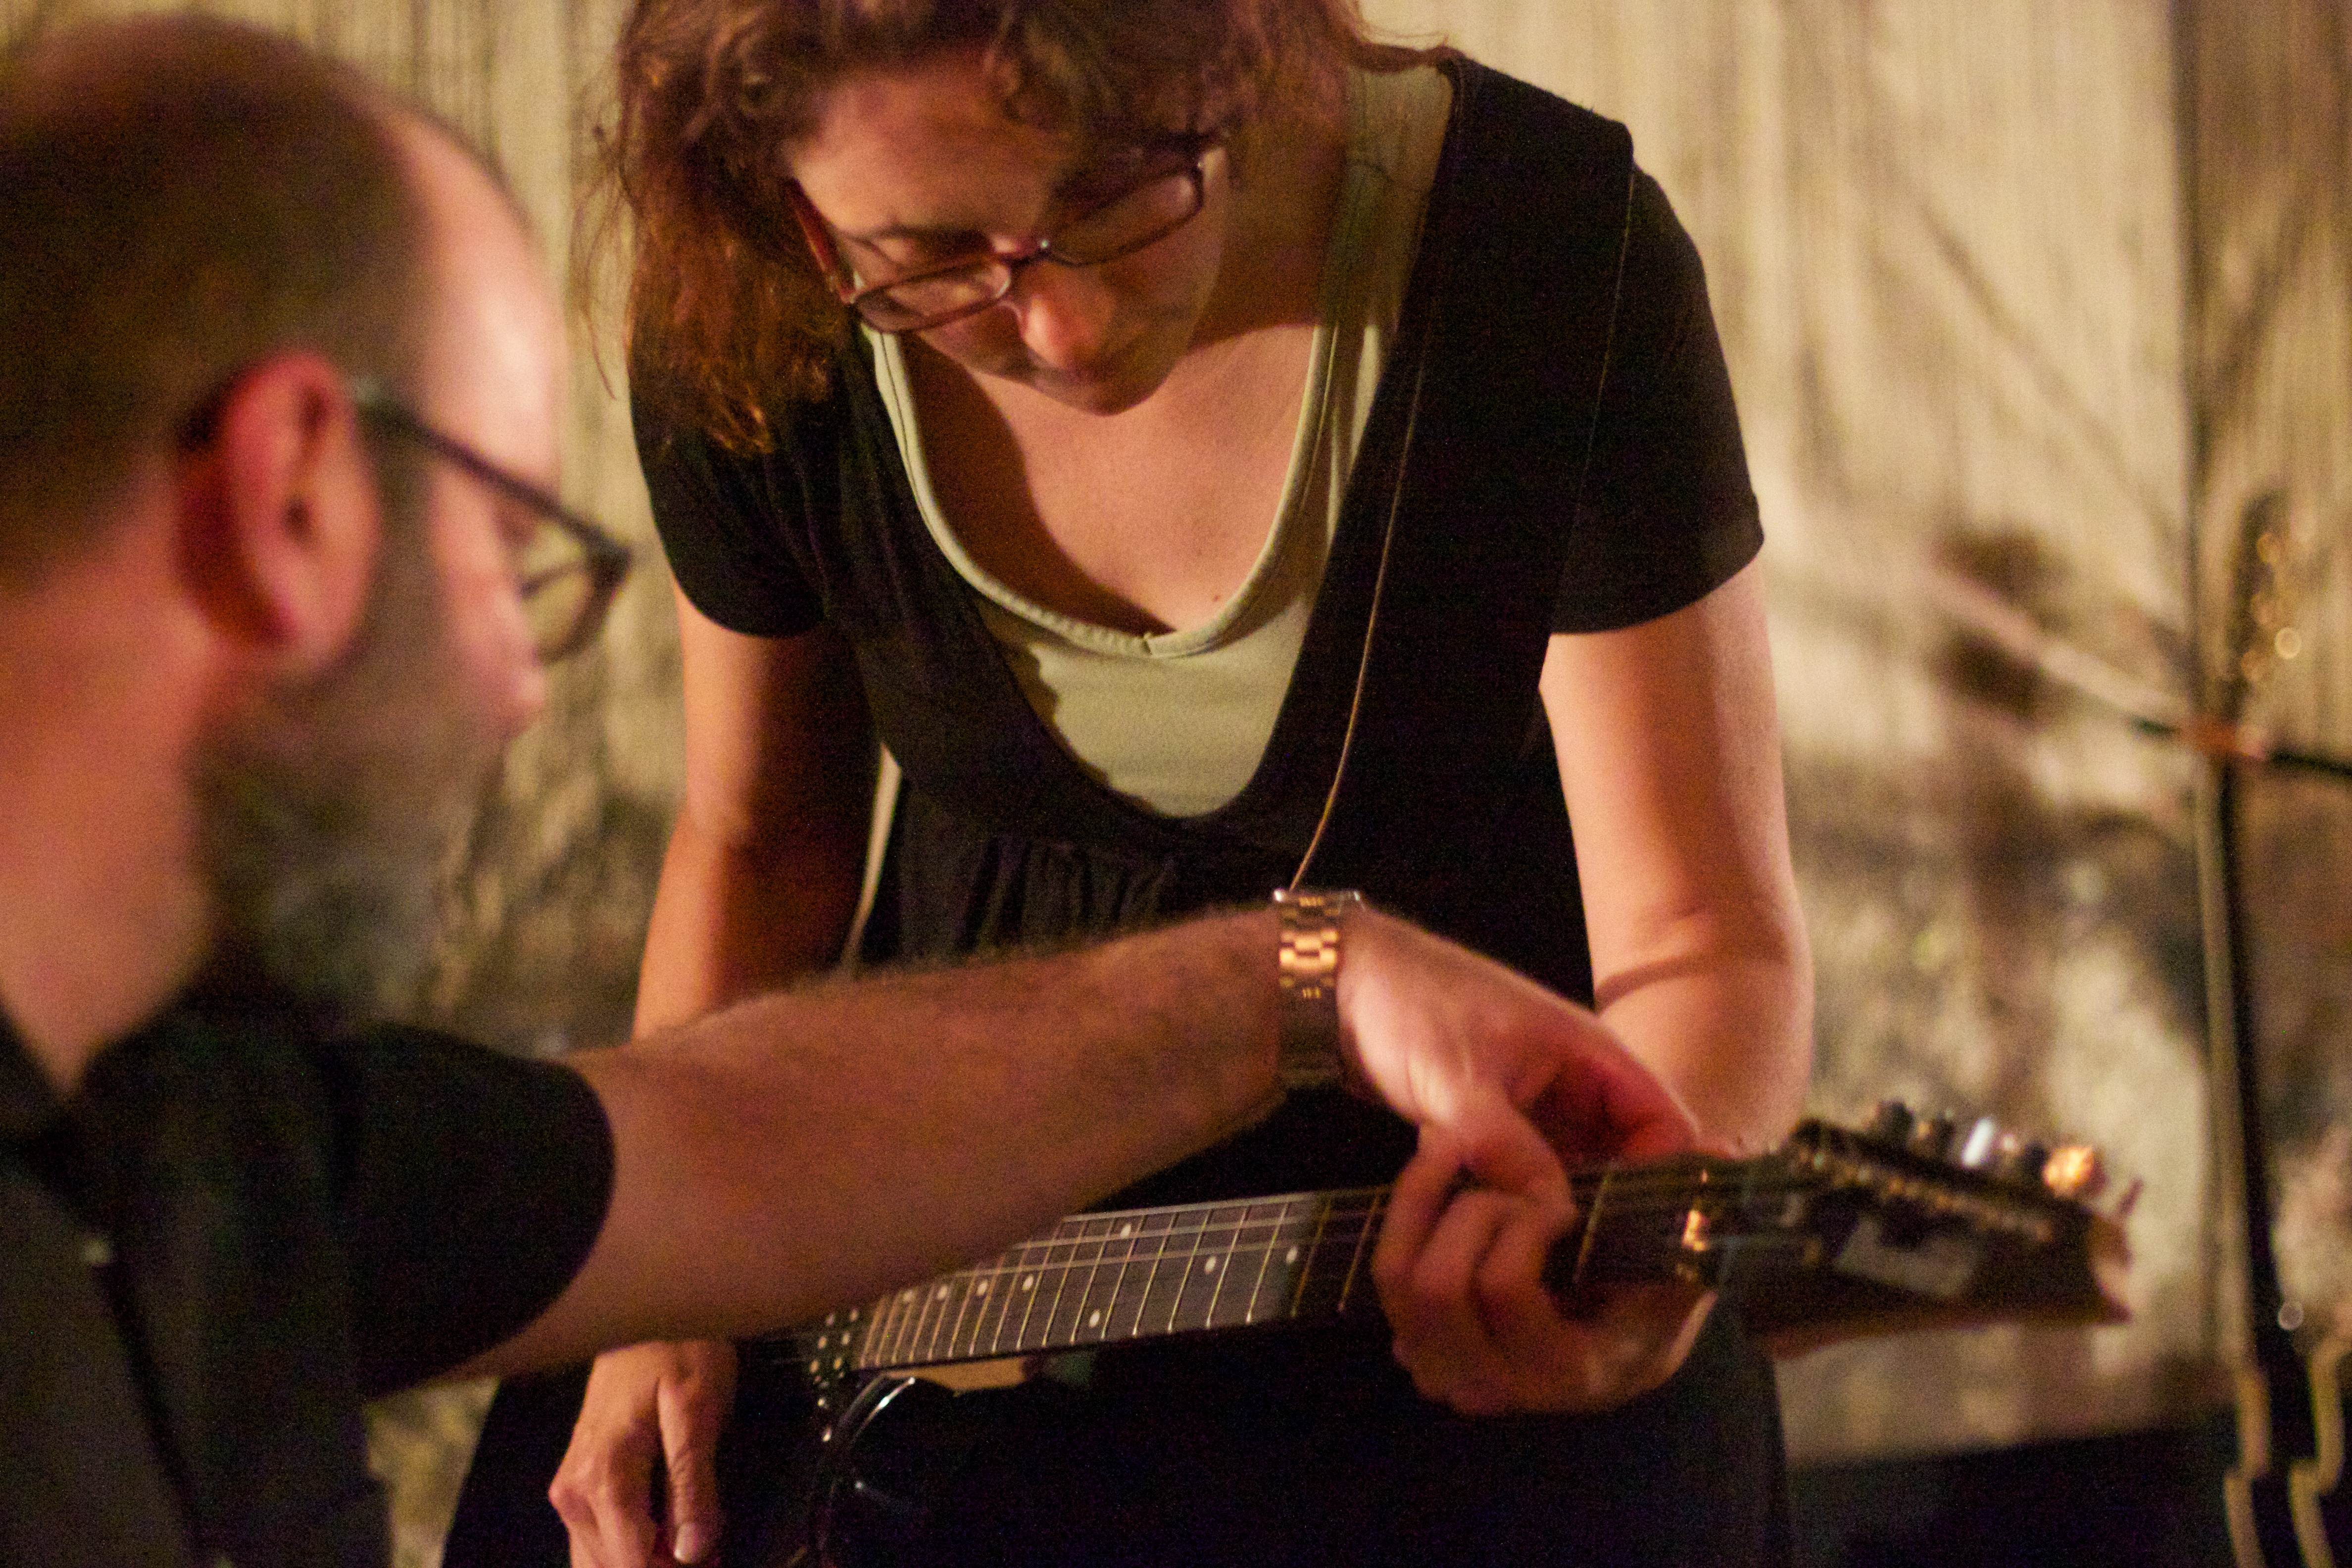
person, music, guitar, musician, singing, guitarist, entertainment, sense, plucked string instruments